Natimuk-Douglas Wetlands

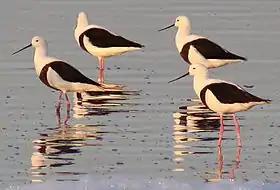
The wetlands are sometimes important for banded stilts

The Natimuk-Douglas Wetlands comprise a chain of freshwater, brackish and saline wetlands in the semi-arid Wimmera region of western Victoria. Australia. They are important for waterbirds.